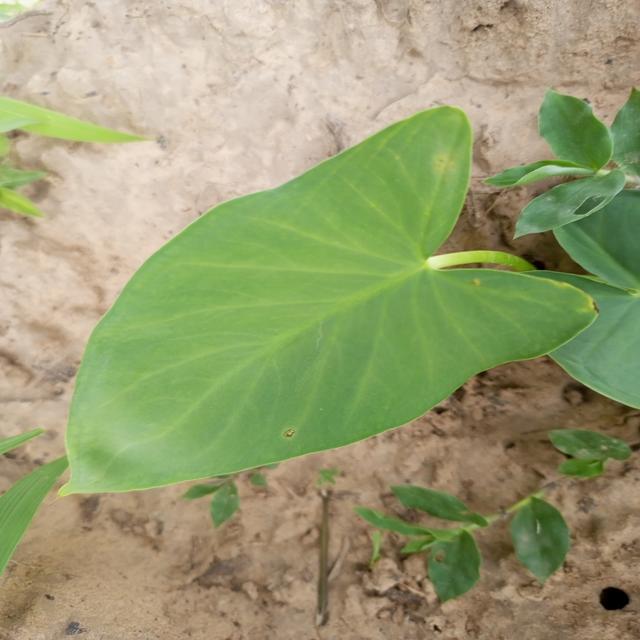
Label: Early_Blight